John Stanley, 18th Earl of Derby

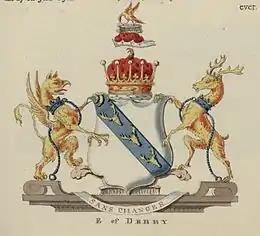
Arms of the Earls of Derby

Edward John Stanley, 18th Earl of Derby (21 April 1918 – 28 November 1994), styled Lord Stanley from 1938 to 1948, was a British hereditary peer, landowner and businessman.